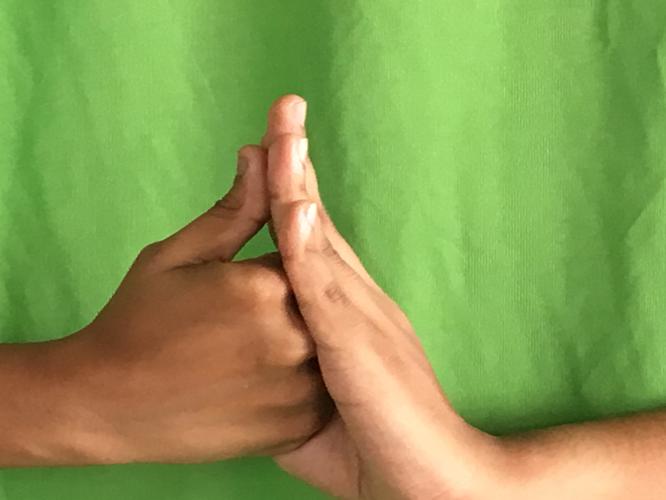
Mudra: Shanka
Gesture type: double_hand